Hinata Hyuga

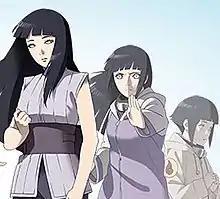
An image depicting a fictional teenage girl

In creating Hinata Hyuga, Masashi Kishimoto originally designed a sketch which was shown to one of his assistants. In this sketch, Hinata was not a ninja and instead wore a fashion dress. Kishimoto remarked he had created this design for fun, emphasizing that he wanted Hinata to have a different personality. Nonetheless, the final design changed drastically, with Hinata becoming a ninja and a modern girl at the same time.